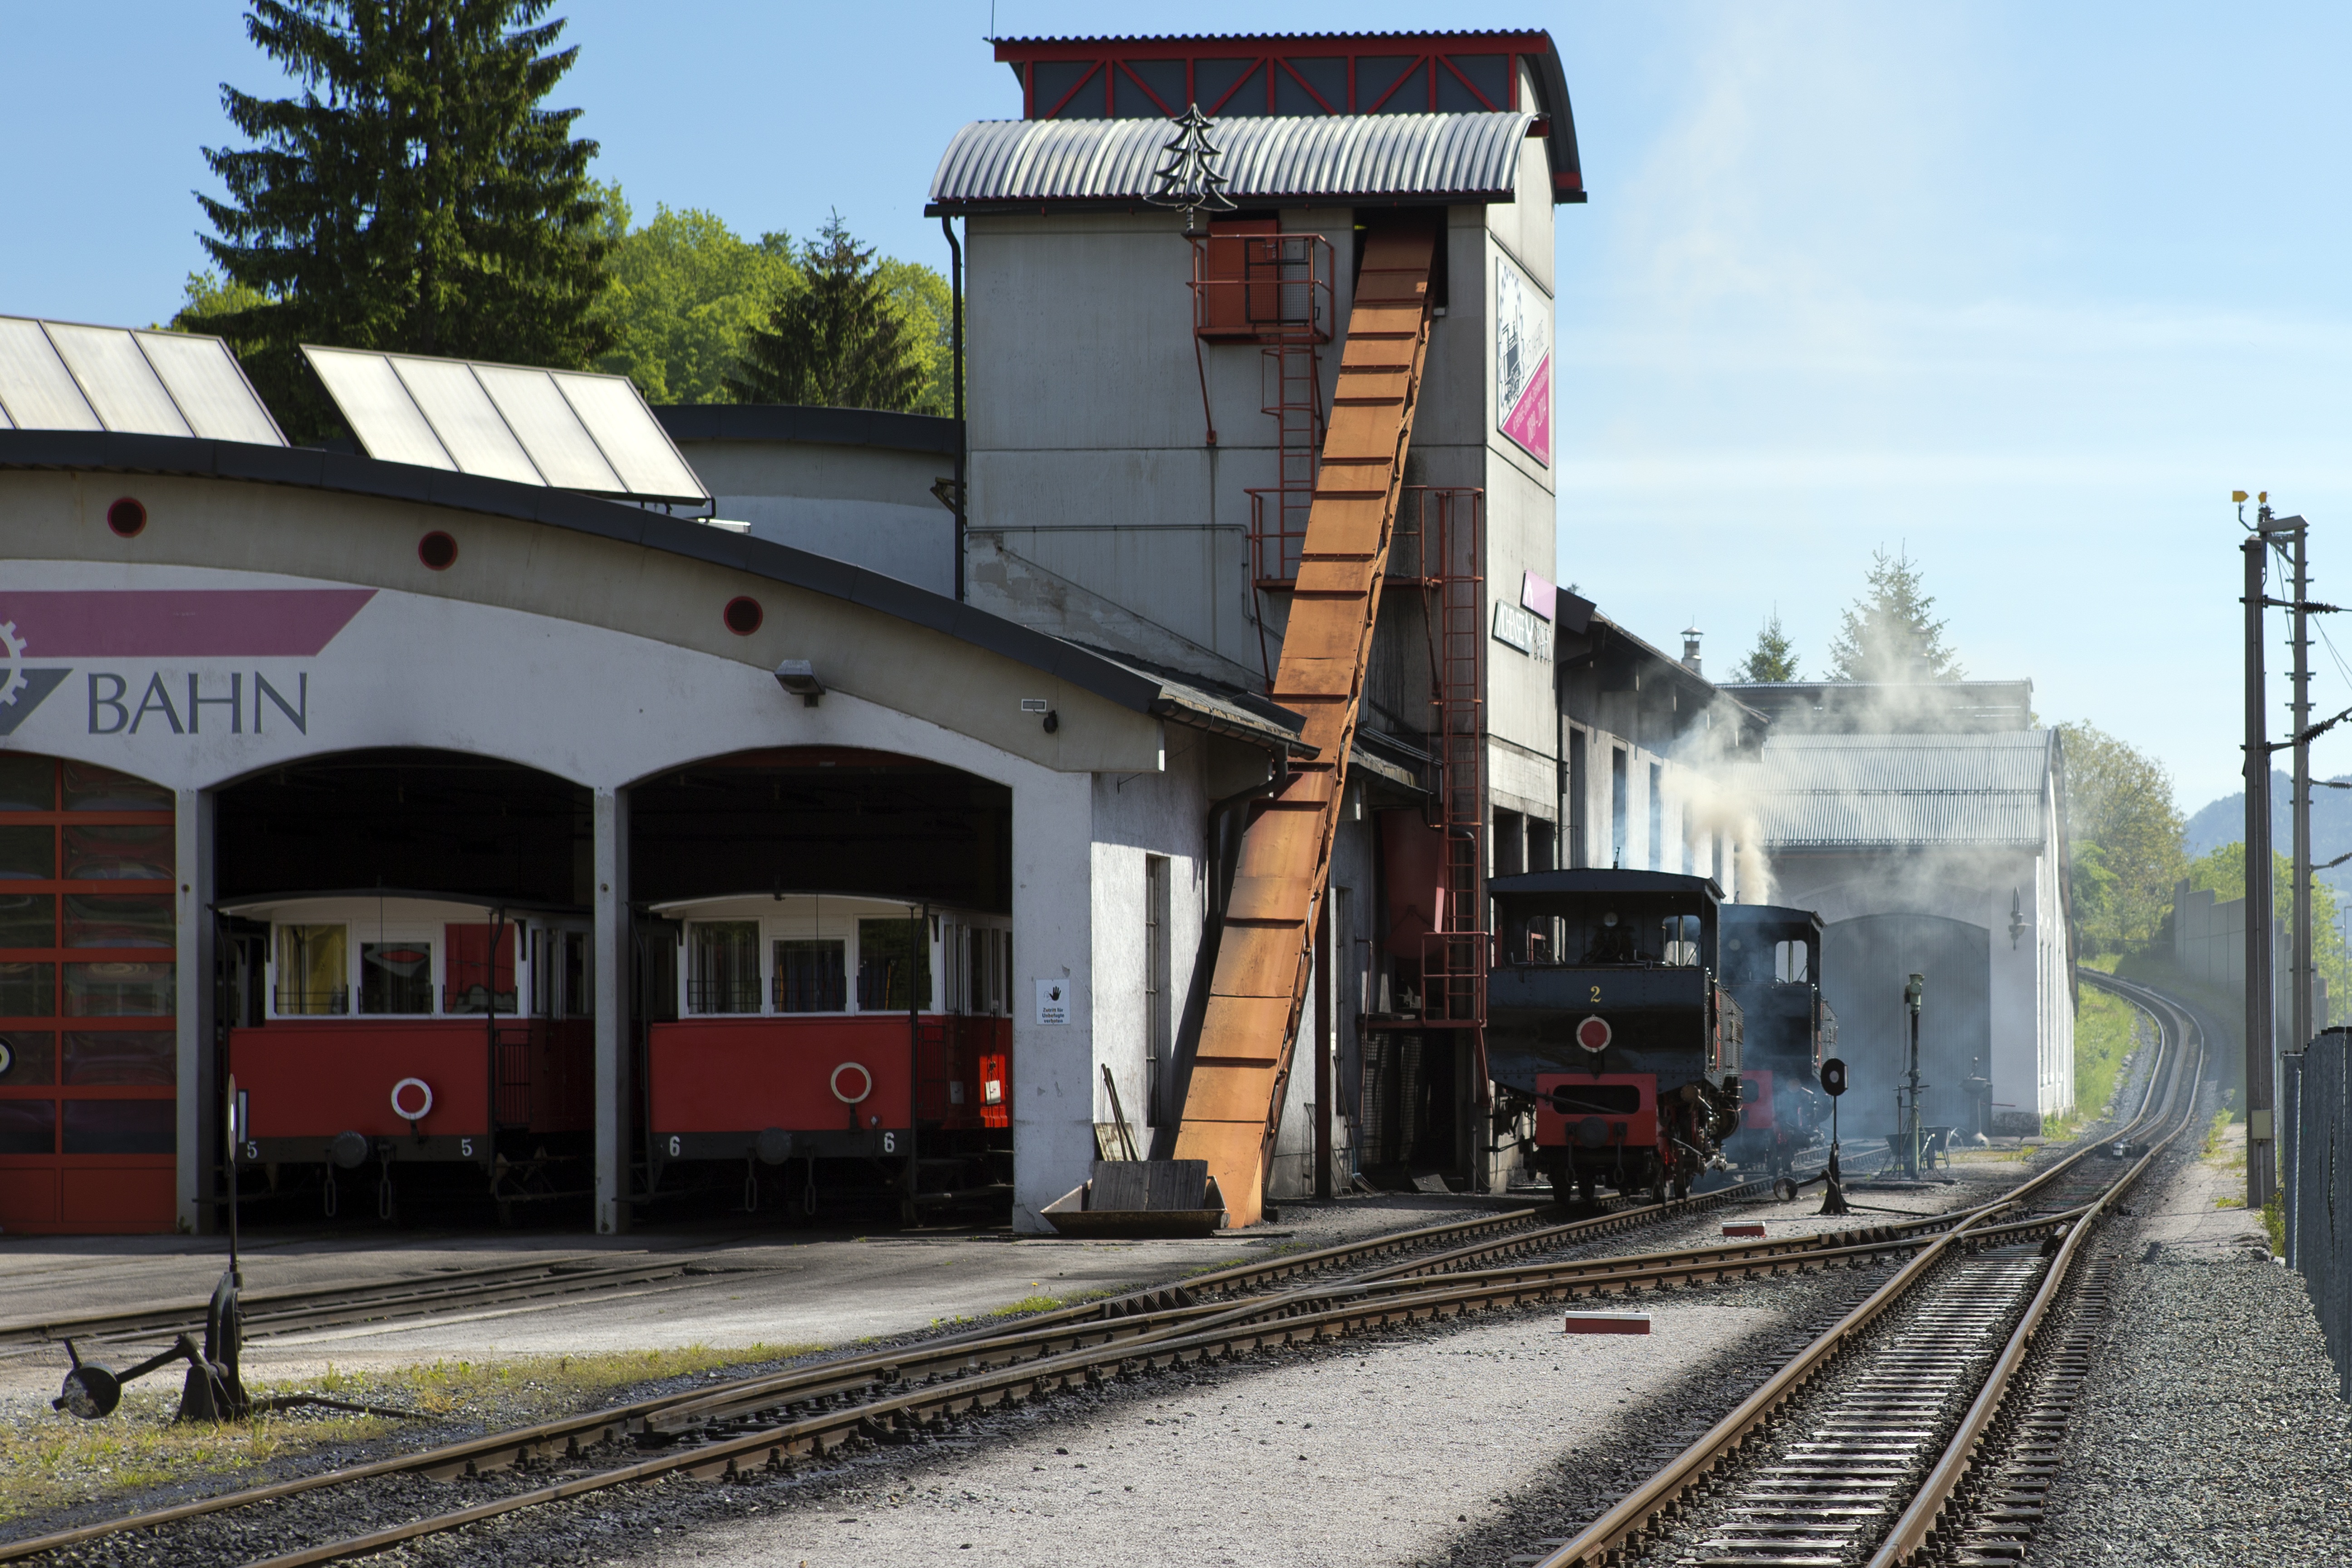
track, train, transport, vehicle, train station, public transport, locomotive, locomotives, rail transport, narrow gauge, mountain railway, land vehicle, achensee bahn, coal elevator, rolling stock sheds, residential area, rolling stock, railroad car, passenger car